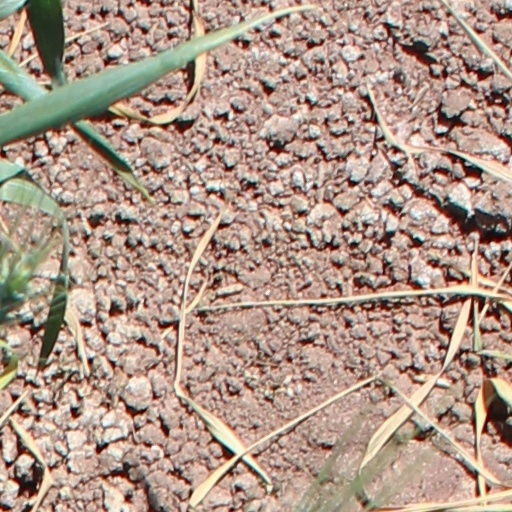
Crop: wheat